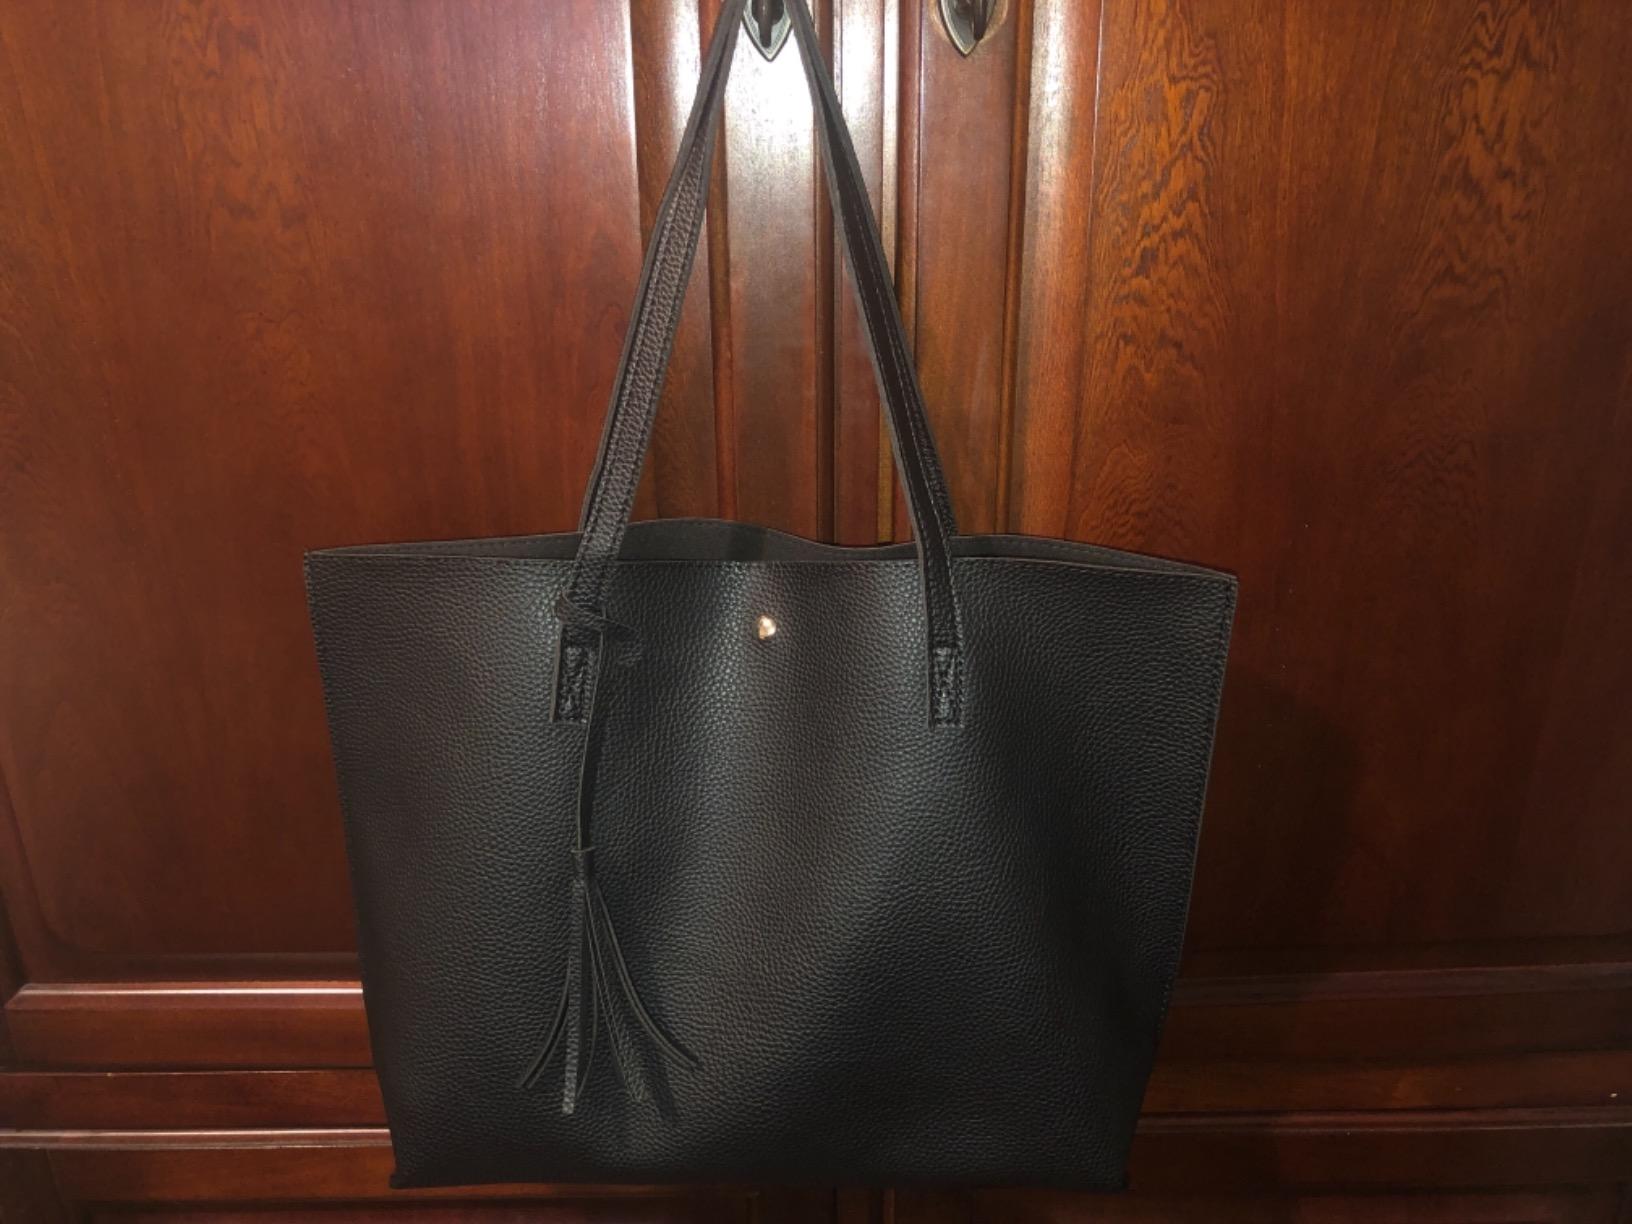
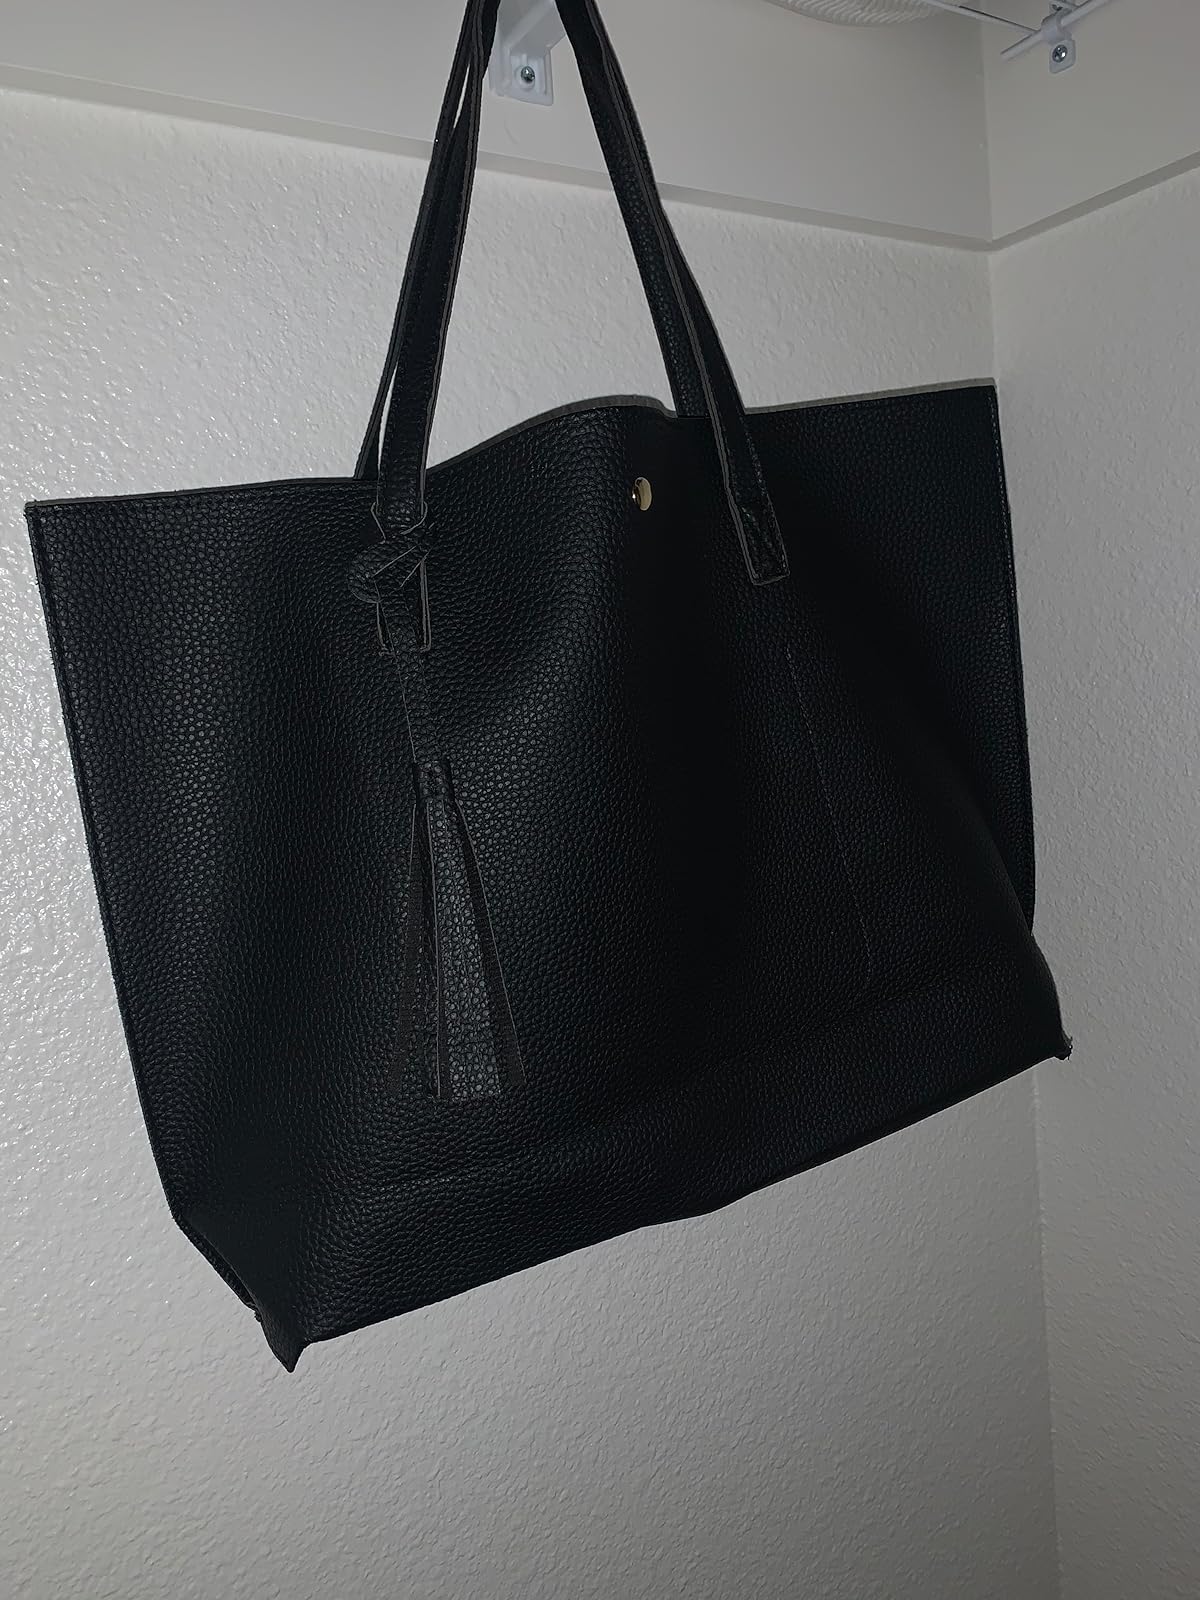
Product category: accessories_handbag
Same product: yes